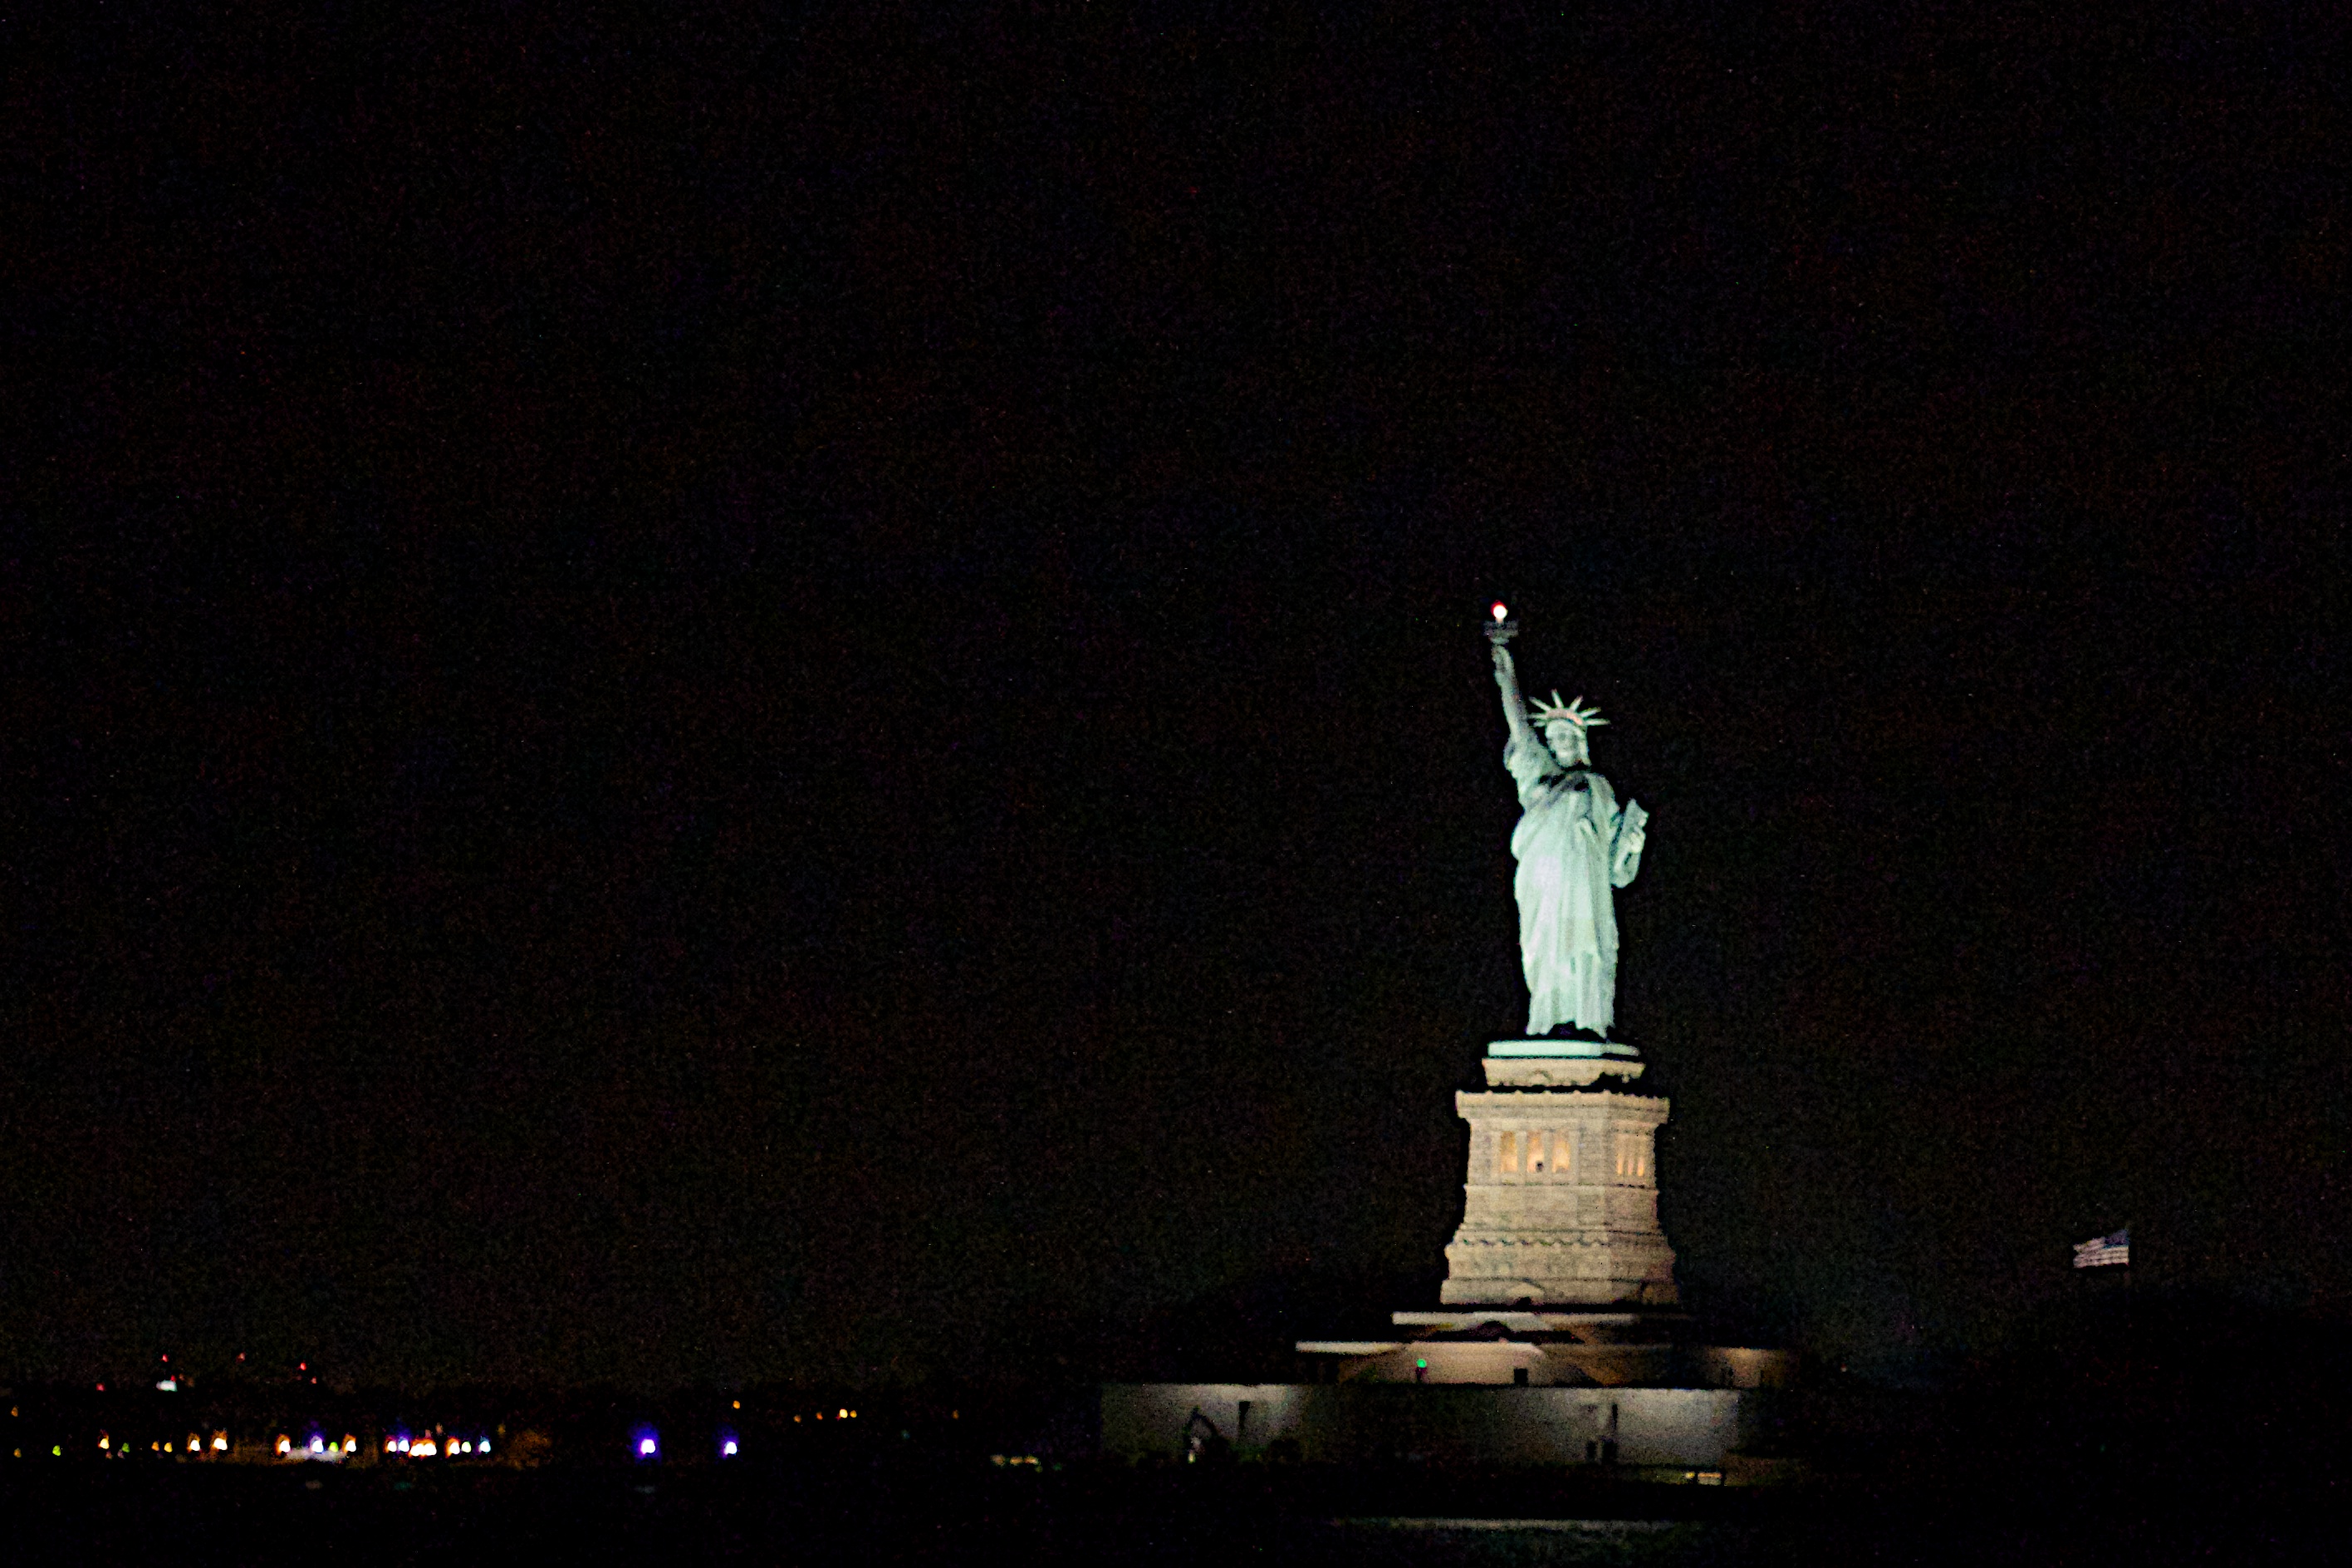
light, night, monument, dusk, statue, evening, darkness, lighting, atmosphere of earth